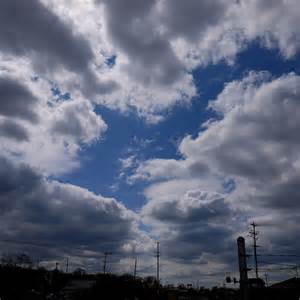
Weather: cloudy or overcast